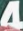
Number: 4